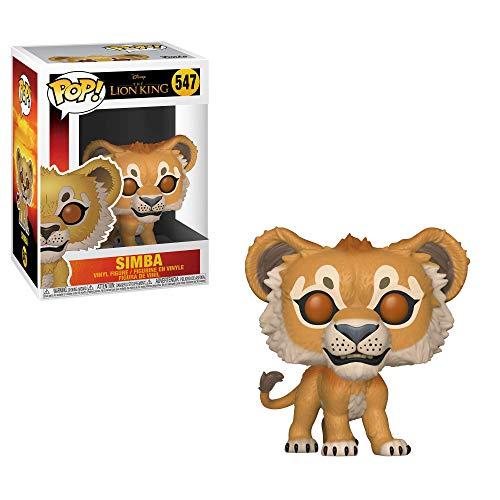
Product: Funko Pop! Disney: Lion King Live Action - Simba
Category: Home & Kitchen | Kids' Home Store
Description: From lion King live-action, Simba, as a stylized POP vinyl from Funko.
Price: $5.90
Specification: ProductDimensions:2.5x2.5x3.8inches|ItemWeight:4.8ounces|ShippingWeight:5ounces(Viewshippingratesandpolicies)|ASIN:B07KPSBXR3|Itemmodelnumber:38543|Manufacturerrecommendedage:3yearsandup